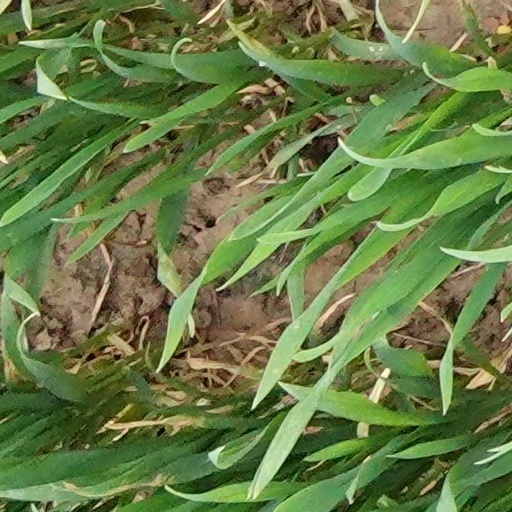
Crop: wheat